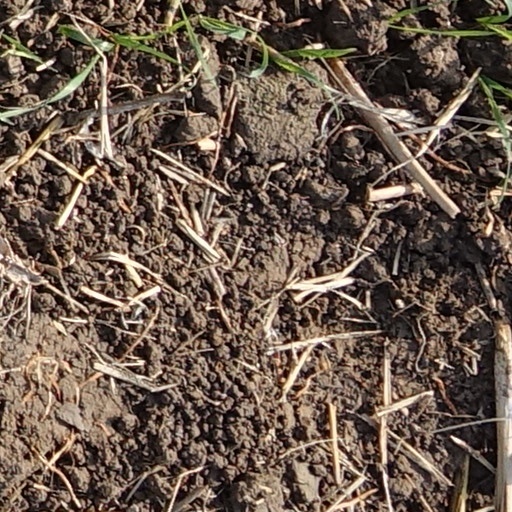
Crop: wheat